Al-Suwaidi (Riyadh)

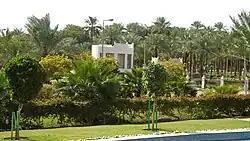
Al Suwaidi Park

Al-Suwaidi is a residential neighborhood and a subject of Baladiyah al-Urayja located on the right bank of Wadi Hanifa in southwestern Riyadh, Saudi Arabia. It is one of the city's 'residential districts' and is relatively overpopulated in terms of the standards of Riyadh.